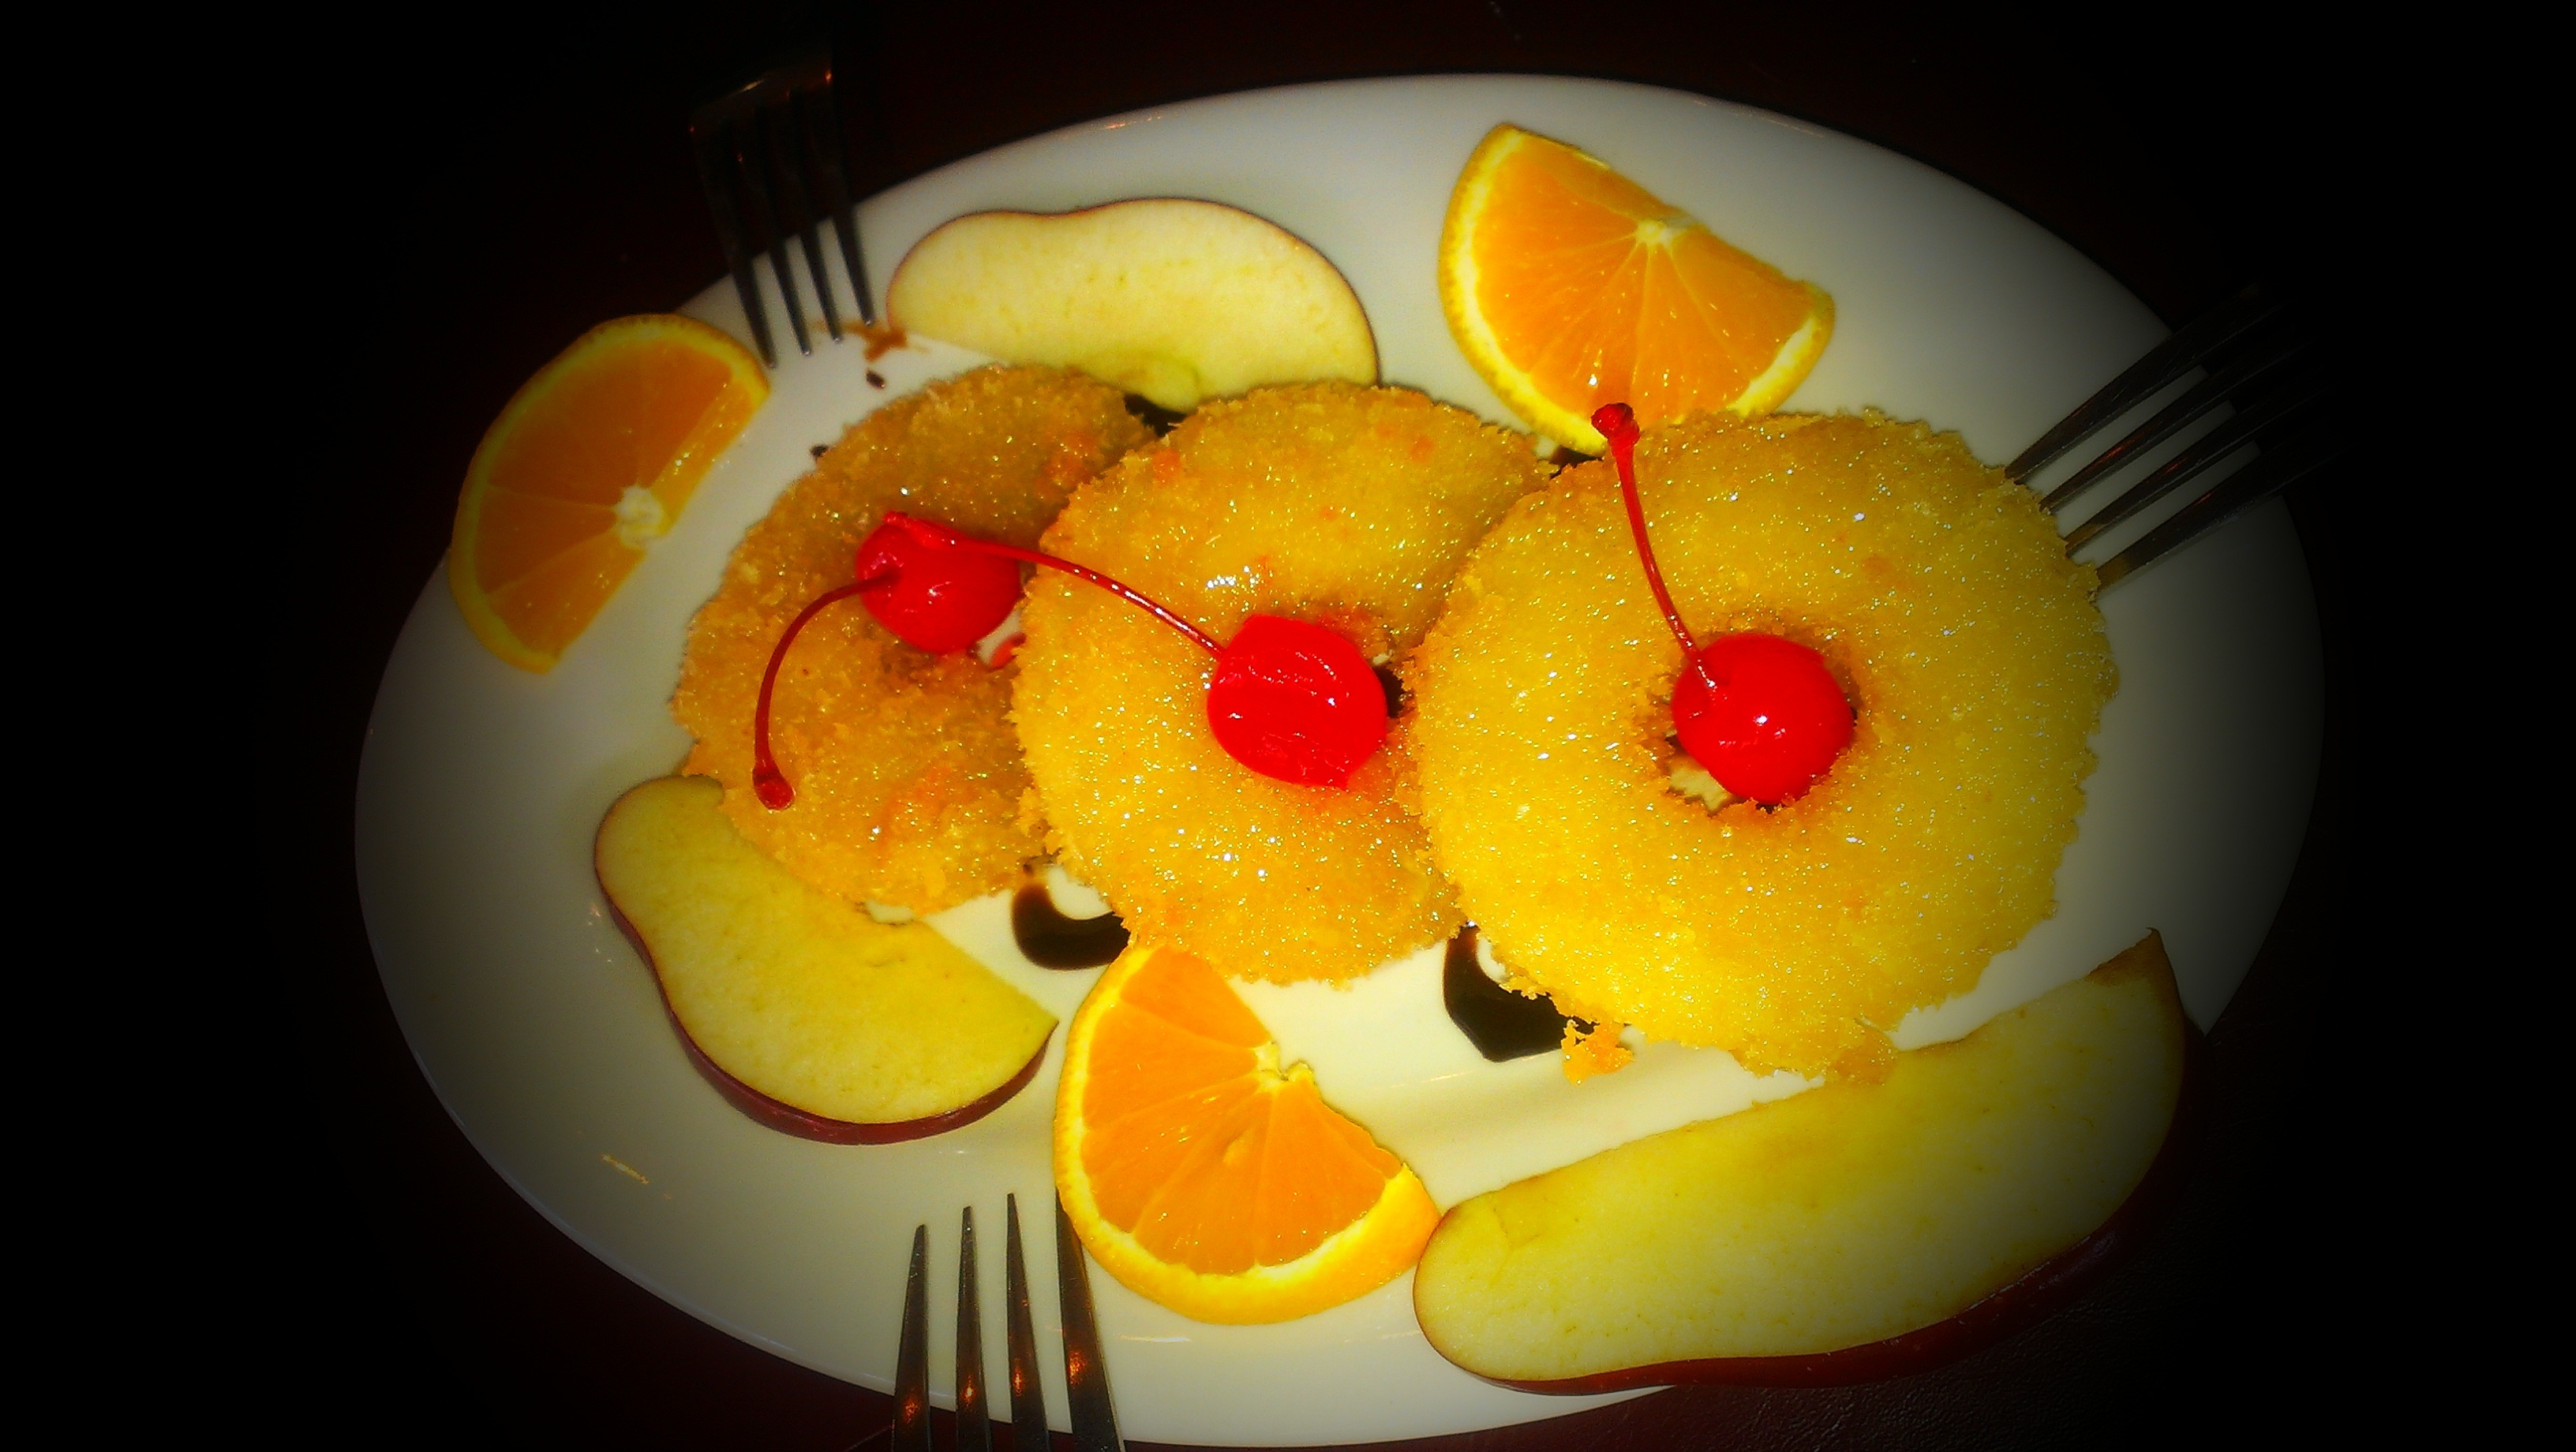
plant, fruit, orange, dish, meal, food, produce, breakfast, dessert, cuisine, pineapple, clementine, desserts, flowering plant, land plant